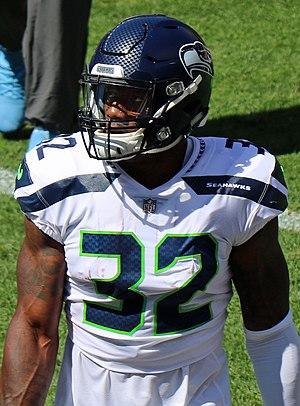
Christopher Dewayne « Chris » Carson, né le 16 septembre 1994 à Biloxi, est un américain, joueur professionnel de football américain au poste de running back.